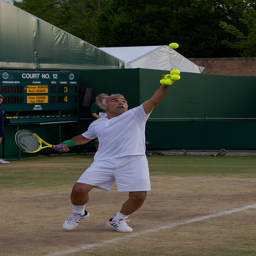
The tennis player is getting ready to his multiple tennis balls.
A man practicing his tennis ball serve on a tennis court
A man is throwing many tennis balls in the air
Tennis playing holding extra balls in hand while serving the main ball
A man holding a tennis racket in one hand and tennis balls.